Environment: real
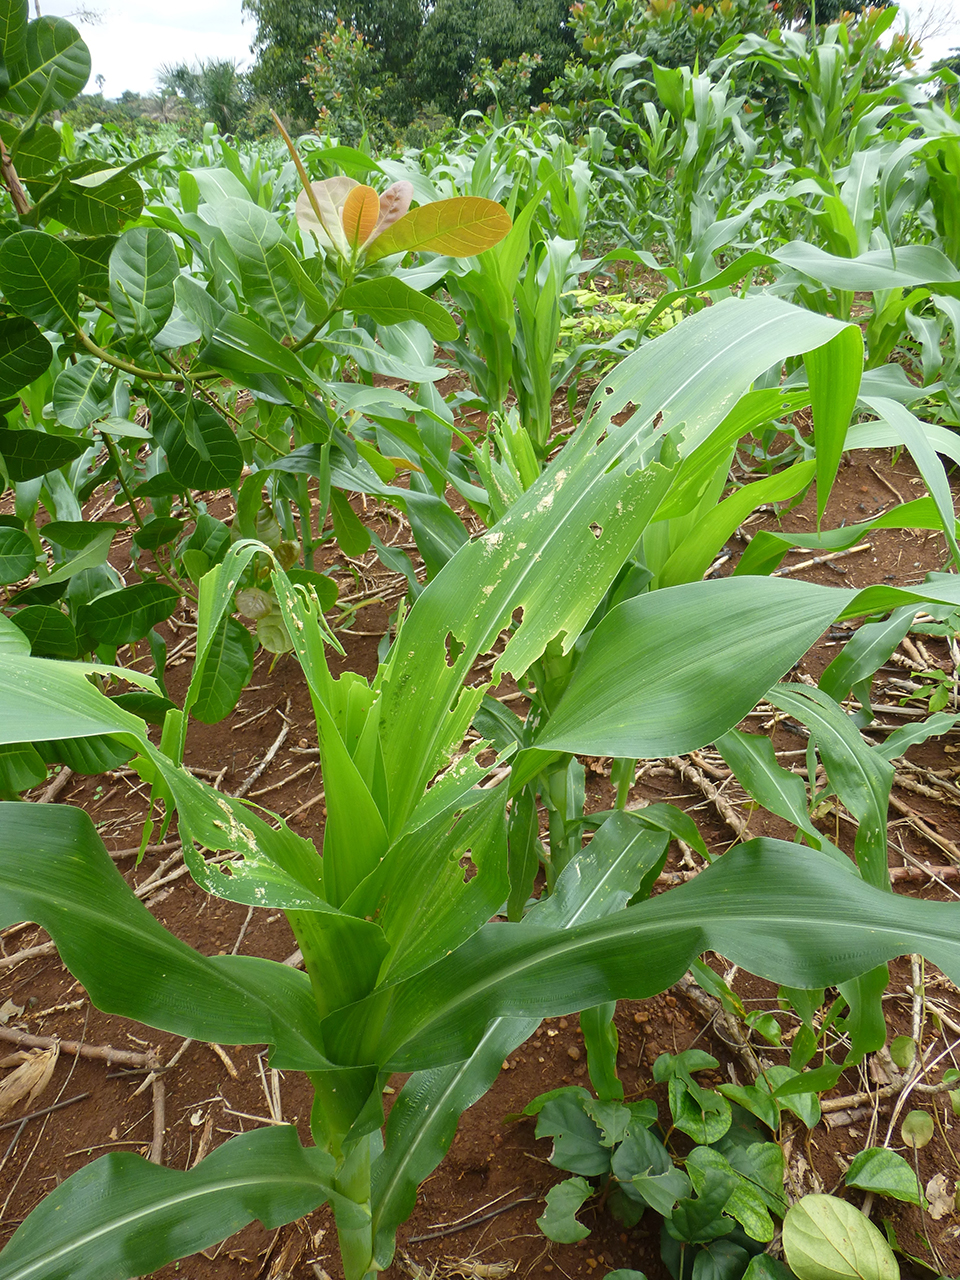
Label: fall_armyworm